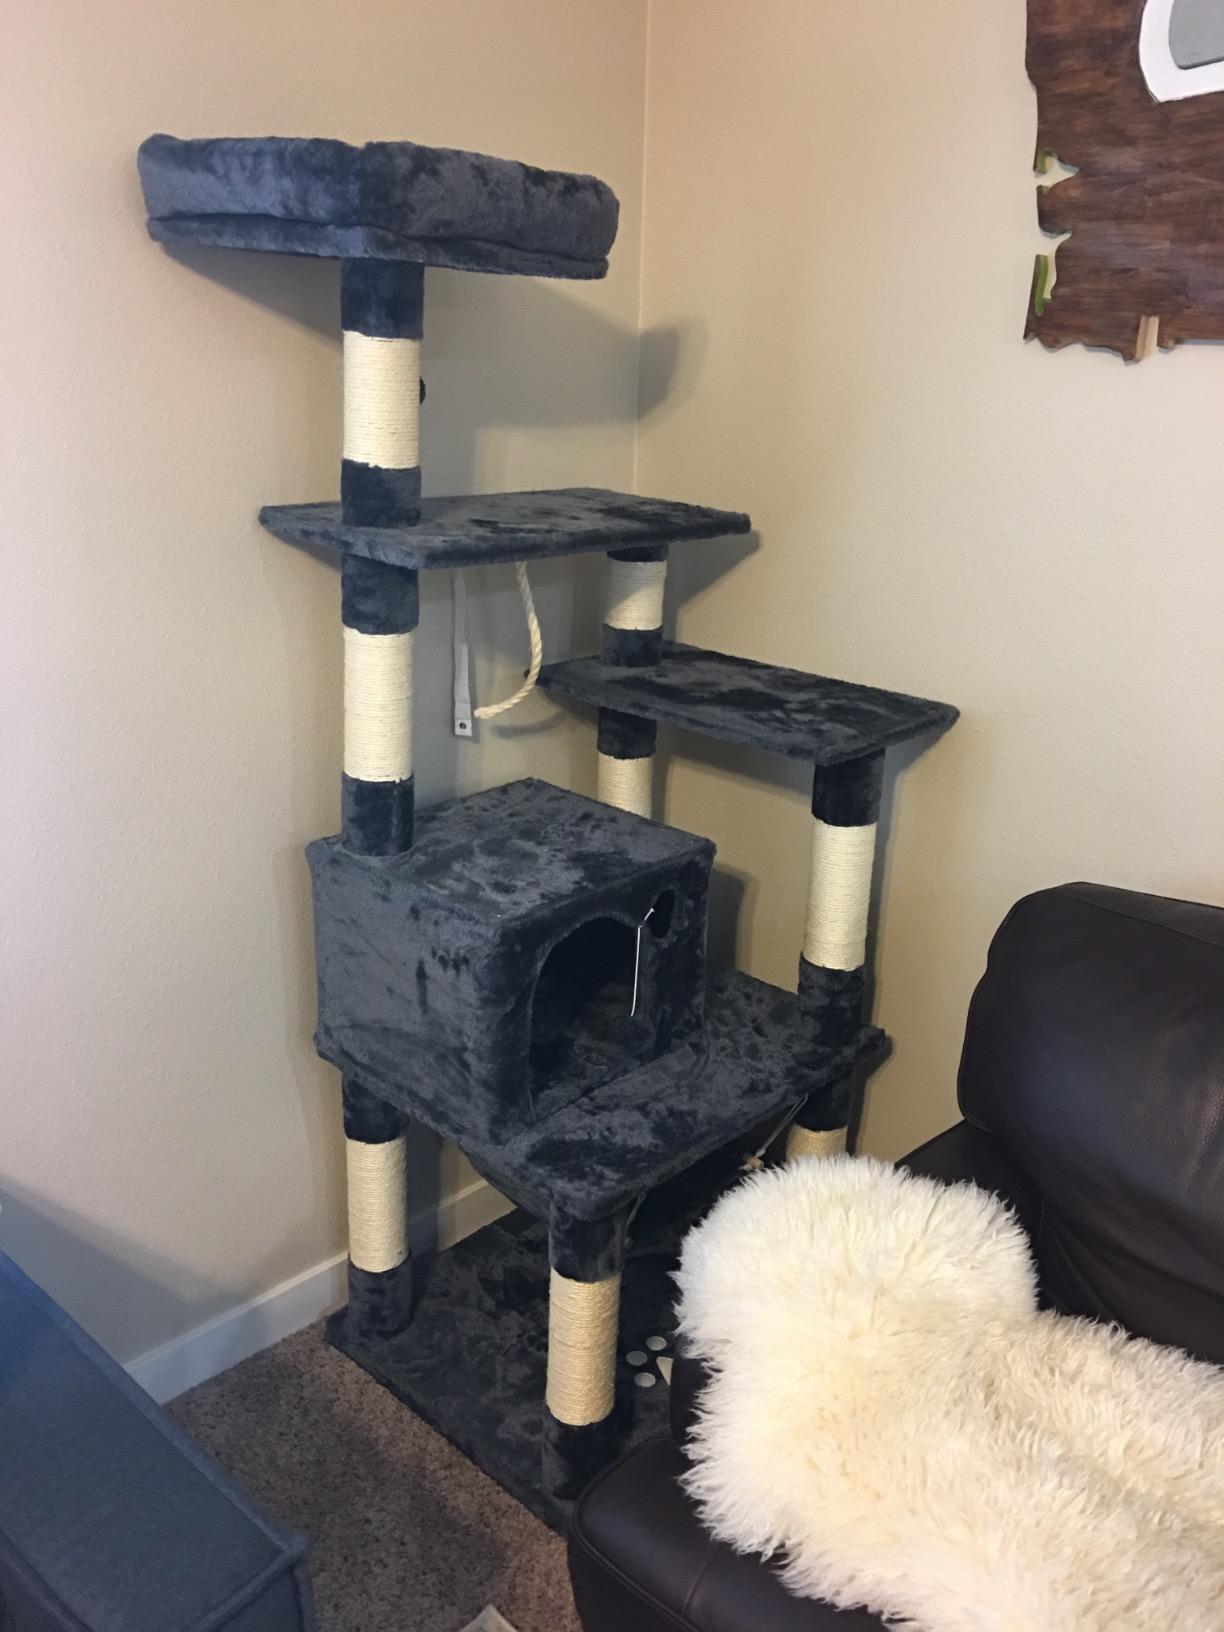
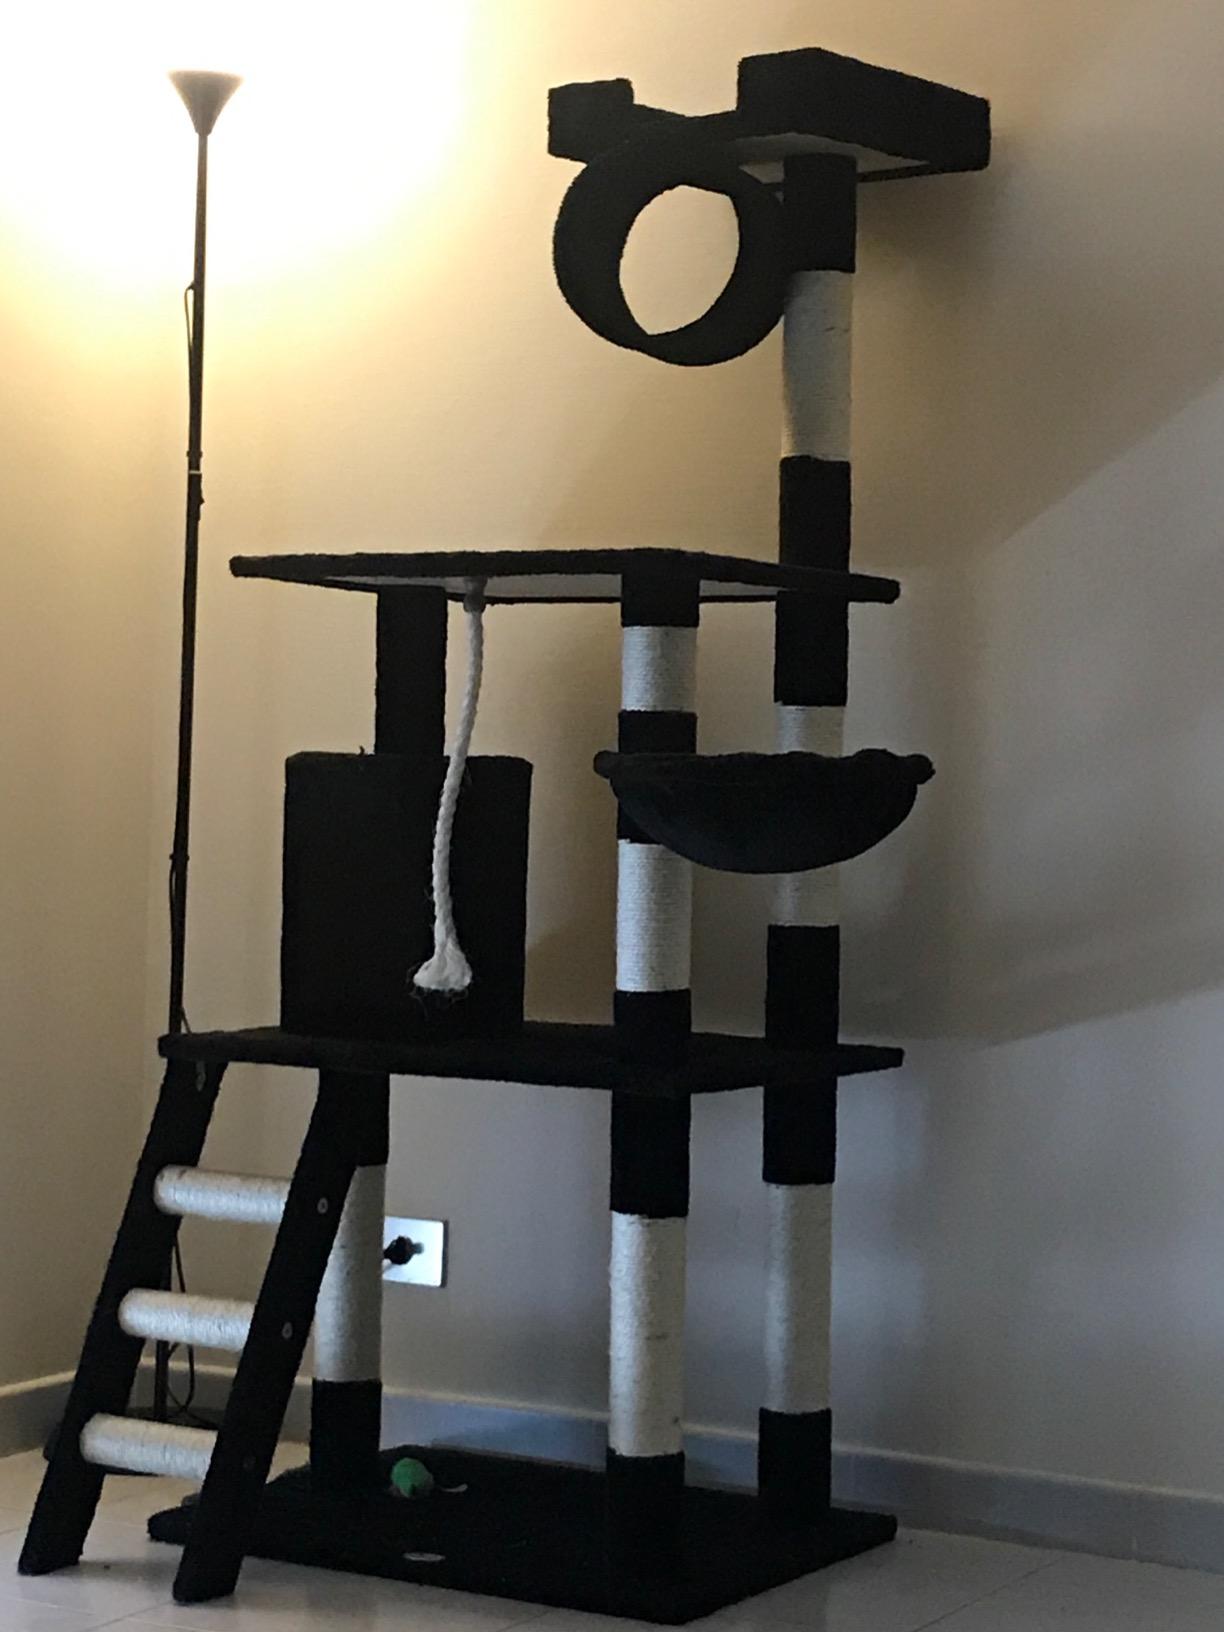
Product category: items_cat tree
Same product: no